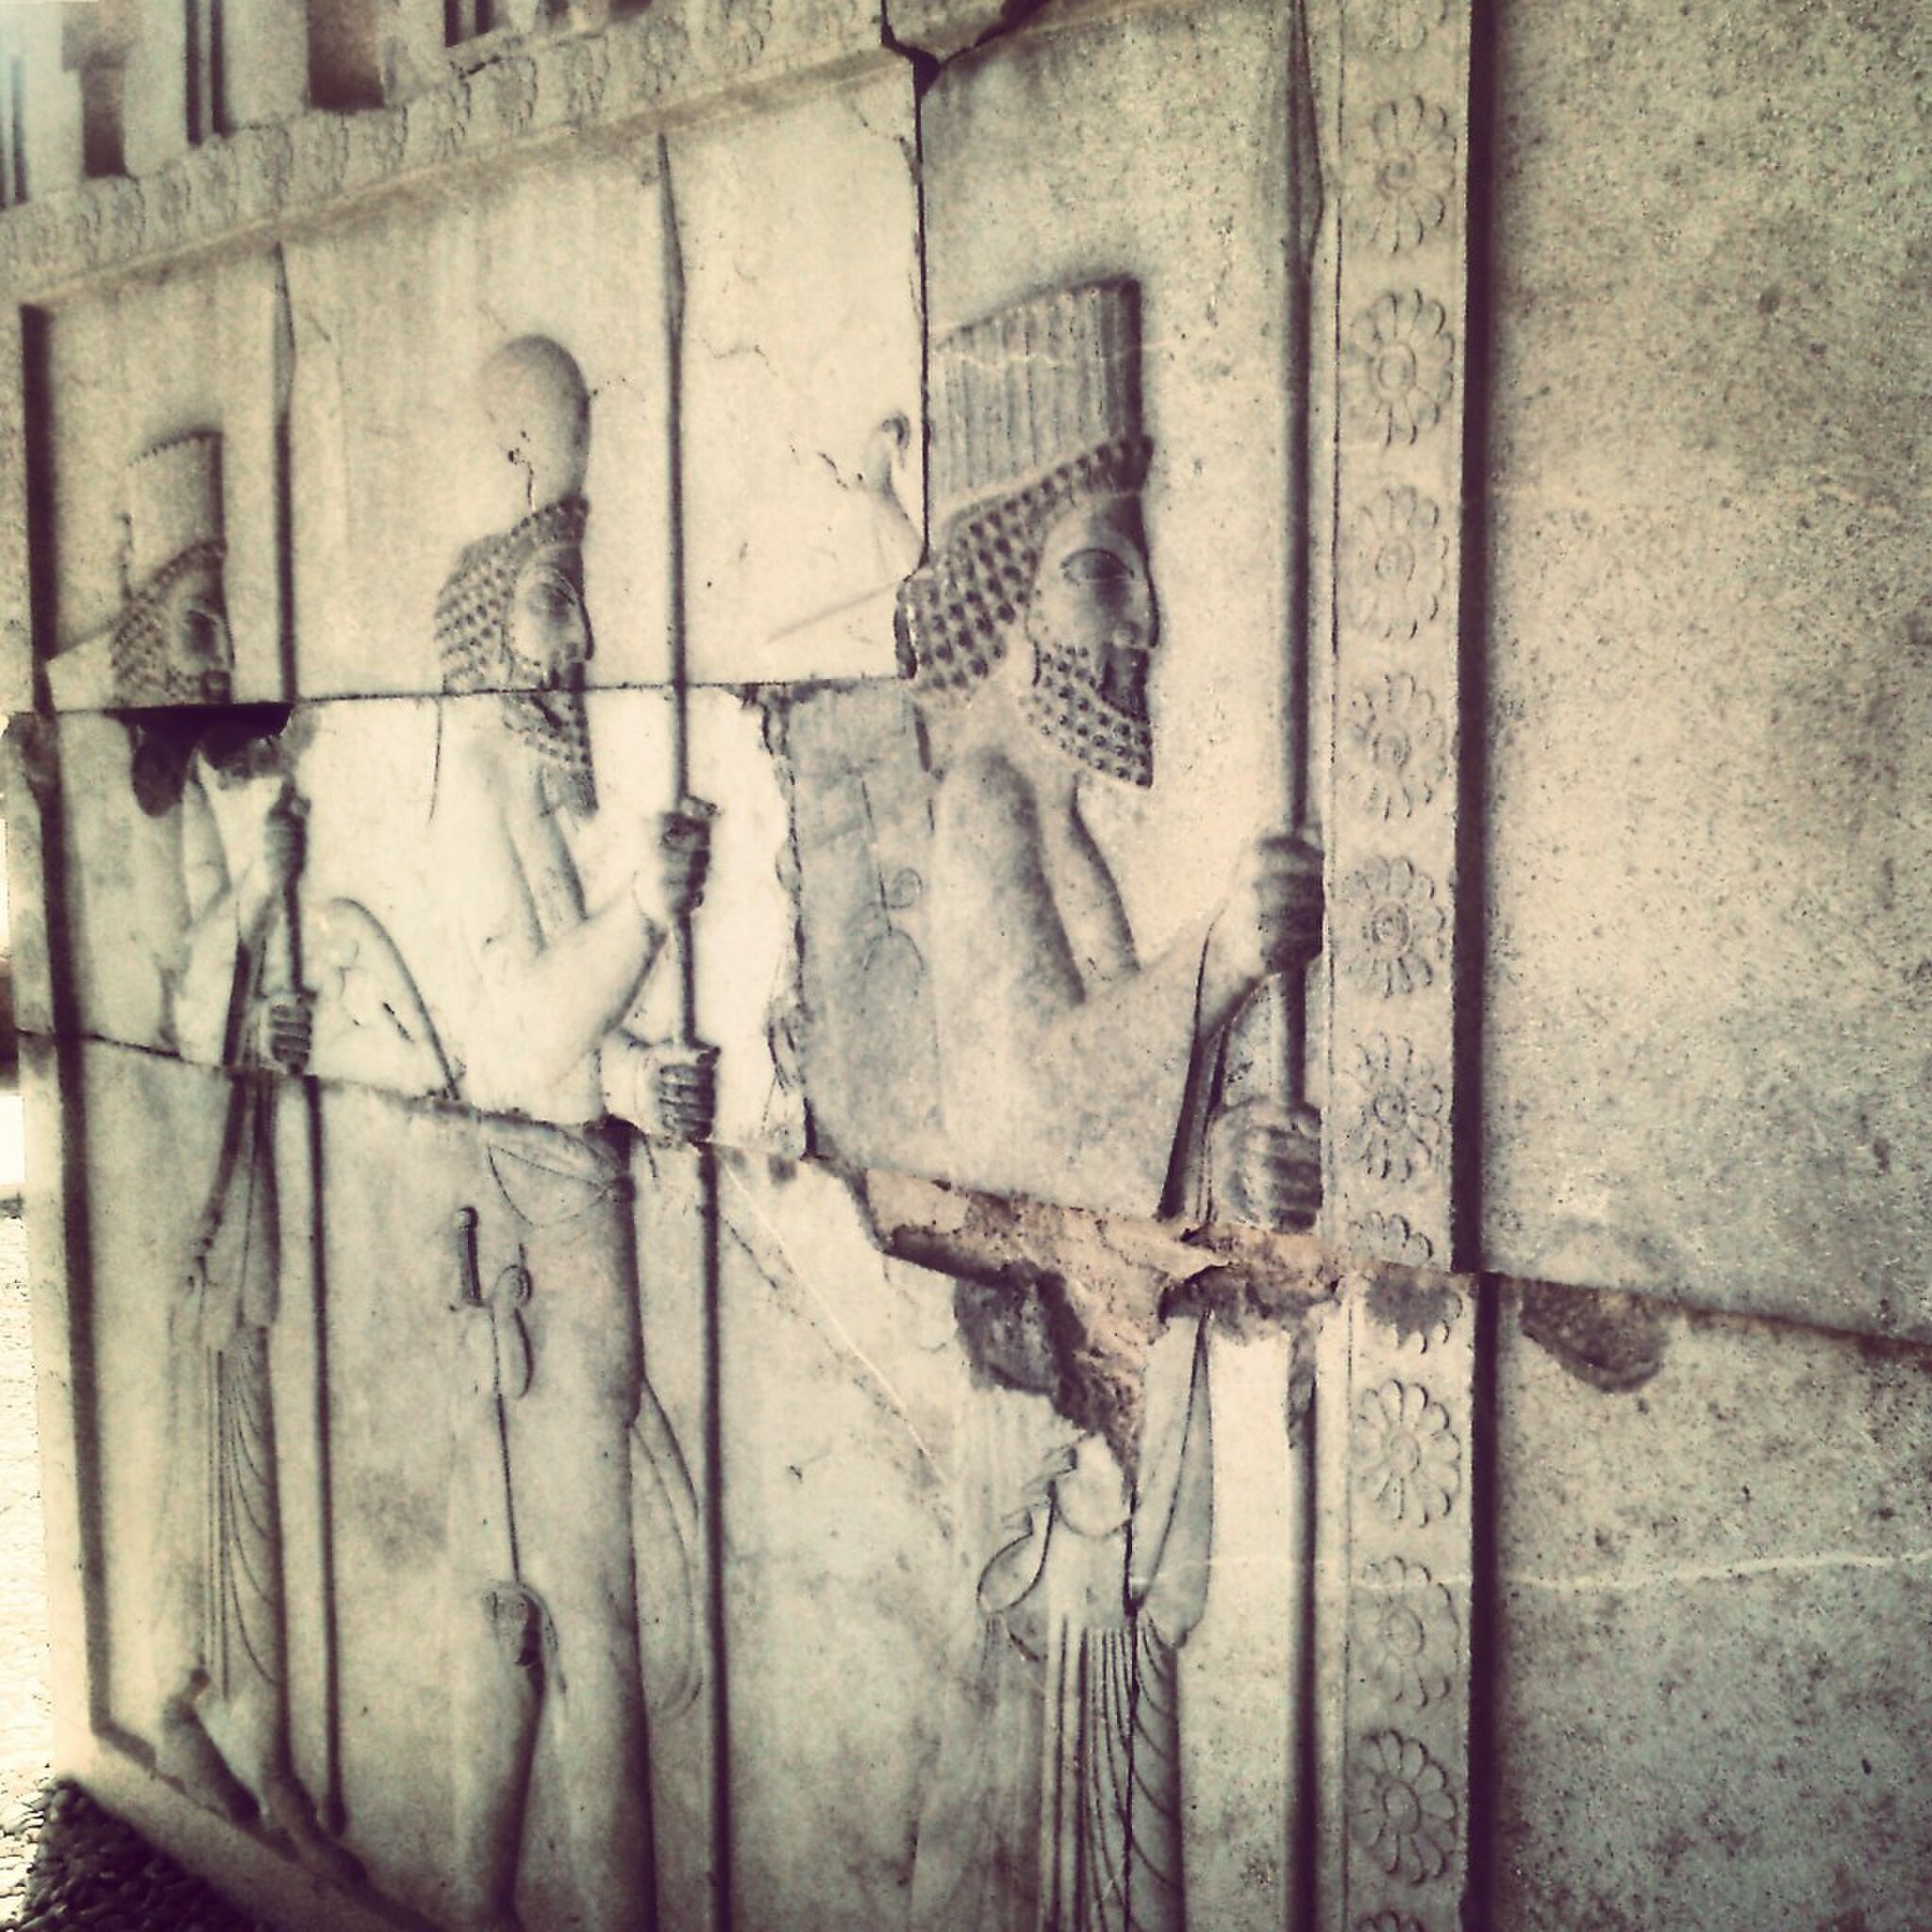
Title: تخت جمشید15
Date: 2015-09-22
Categories: Media lacking a description, Self-published work, Images from Wiki Loves Monuments 2016, Uploaded via Campaign:wlm-ir, Images from Wiki Loves Monuments 2016 in Iran, Reliefs of Achaemenid warriors in Persepolis, 2015 in Persepolis, Iran photographs taken on 2015-09-22, Images from Wiki Loves Monuments missing SDC depicts, Images from Wiki Loves Monuments missing SDC location of creation, Northern staircase of Tripylon